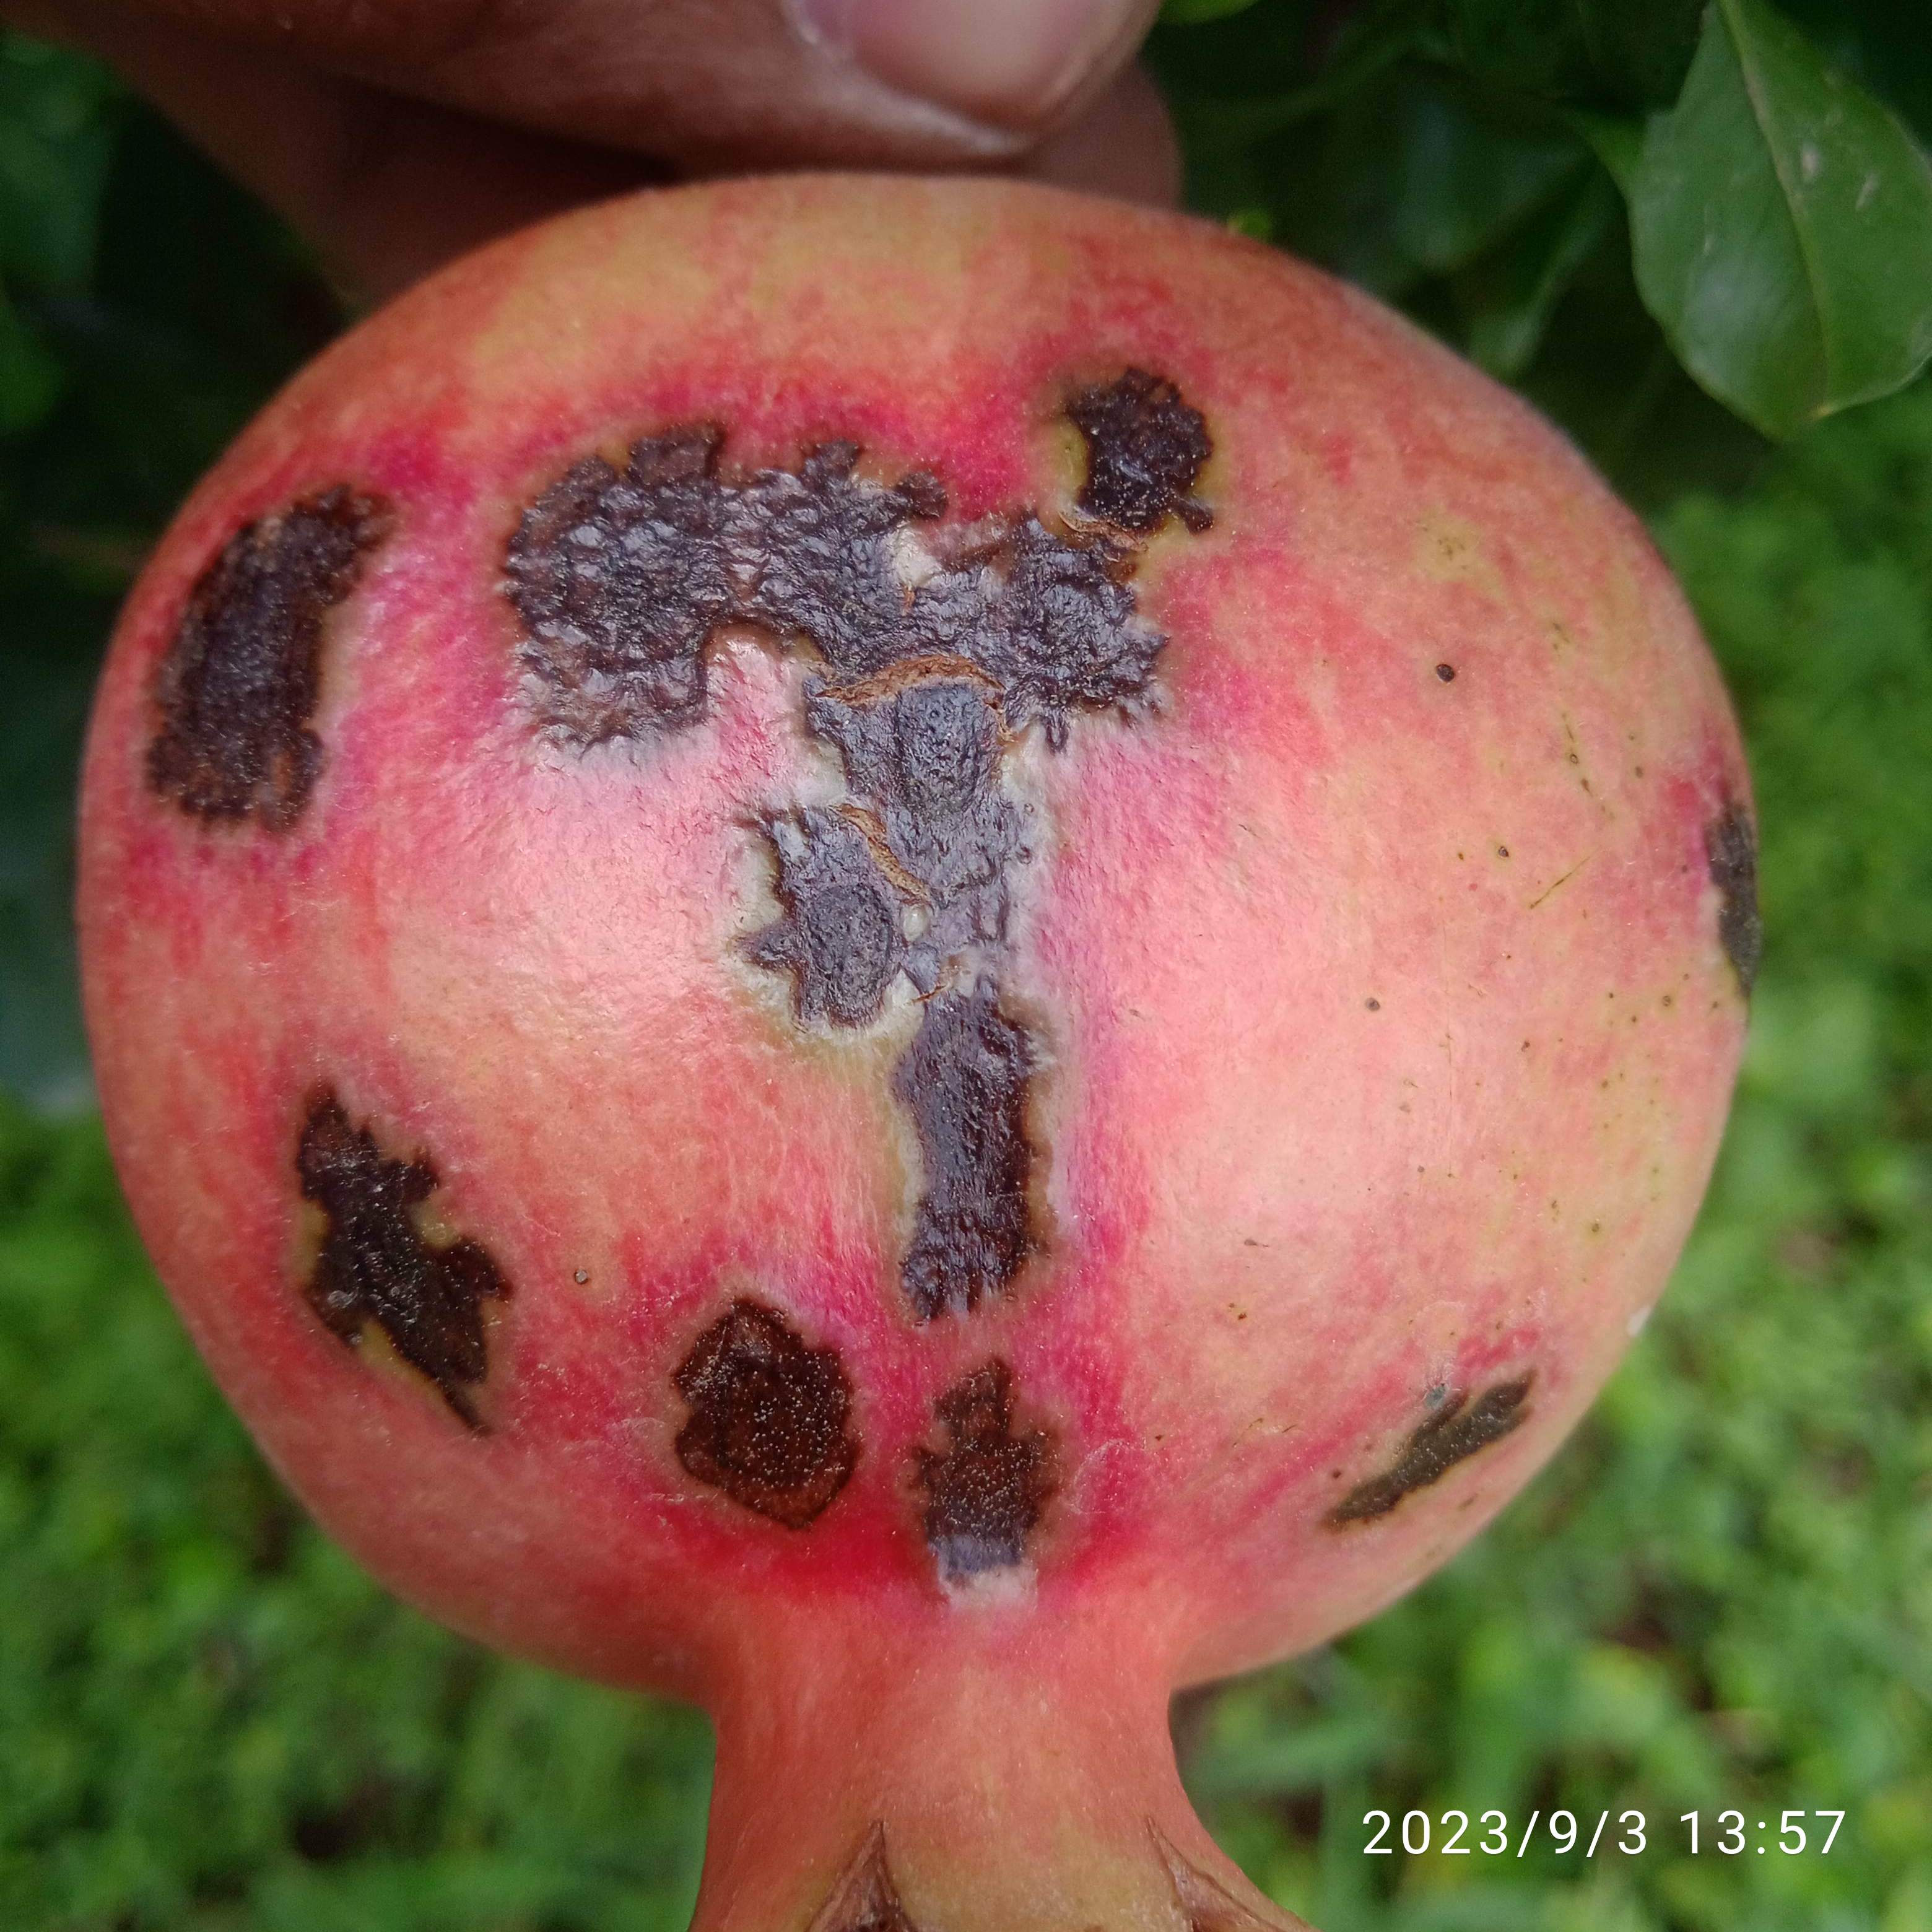
Label: Anthracnose